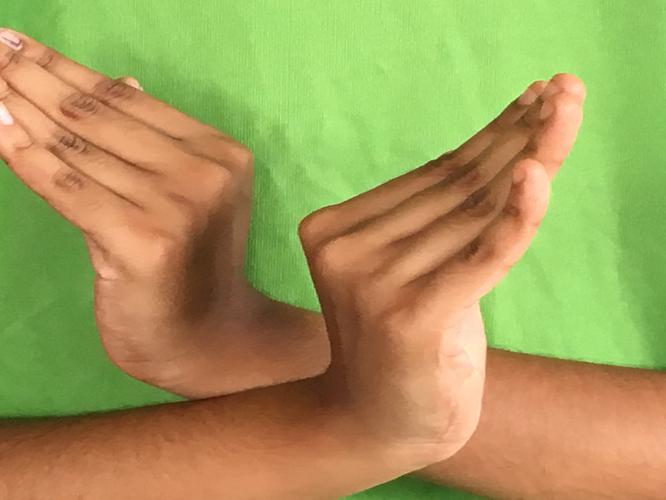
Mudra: Nagabandha
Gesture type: double_hand